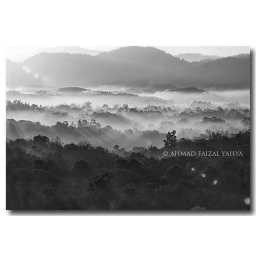
Misty morning in black and white